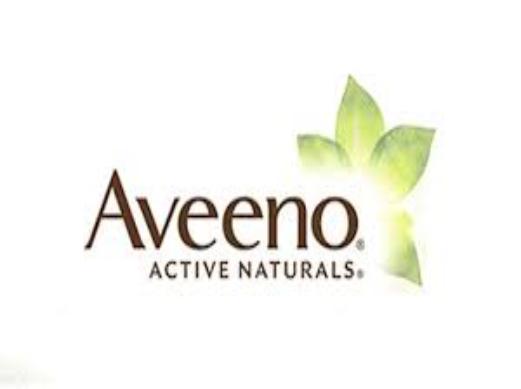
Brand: Aveeno
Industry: Necessities